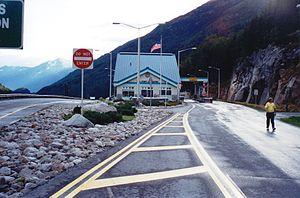
Le poste frontalier de Skagway–Fraser est un poste-frontière le long de la frontière entre le Canada et les États-Unis traversé par la route Klondike reliant les communautés de Skagway en Alaska et de Carcross au Yukon situé près du col White dans les chaînons Boundary. Bien que la route Klondike fut achevée en 1977, beaucoup de gens traversaient la frontière à cet endroit dès la ruée vers l'or du Klondike de 1898. Initialement, le poste-frontière était saisonnier, mais il est ouvert à l'année depuis 1986. Il s'agit du poste frontalier le plus utilisé de l'Alaska.